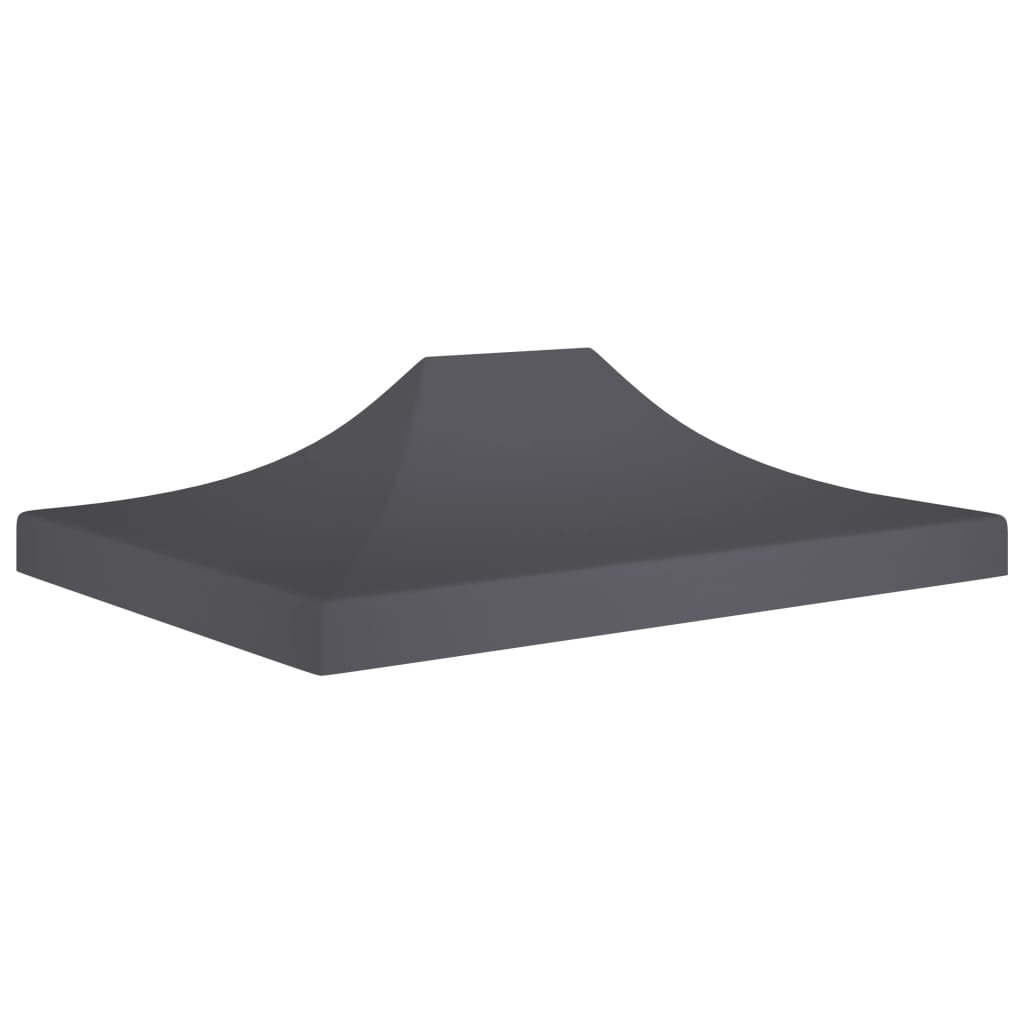
vidaXL Party Tent Roof 4x3 m Anthracite 270 g/mŒ_
This party tent roof is the ideal replacement for your folding pop-up tent roof. The garden marquee roof can be quickly and easily fixed to a frame. The tent top cover is made of UV- and weather-resistant oxford with a PVC coating and is therefore perfect for outdoor use. Please note delivery only includes a party tent roof; tent frame is not included. Colour: Anthracite Material: 600D oxford fabric with PVC coating (100% polyester) Total size: 410 x 280 cm (L x W) UV and water resistant Ideal replacement for folding pop-up tent roofs Note: party tent roof only, tent frame not included
Brand: vidaXL
Category: Home & Garden > Lawn & Garden > Outdoor Living > Outdoor Structures > Canopy & Gazebo Accessories > Canopy & Gazebo Tops